Segnosaurus

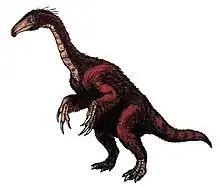
Life restoration

The (shoulder blade) of "Segnosaurus" was straight and flat at the upper end, and was fused to the coracoid bone, forming the scapulocoracoid. The coracoid was very wide, rectangular in outline and thick at the middle. The massive humerus was in length; it had an almost-cylindrical shaft and well-defined condyles for articulation with the radius and ulna of the lower arm. The deltopectoral crest, where the deltoid muscle was attached to the upper front of the humerus, was well-developed. The humerus was distinct from those of other therizinosaurs, being straight rather than sigmoid shaped and not expanded or deflected forwards at its upper end. The humerus was also not expanded at the middle, and the entepicondyle was not well-developed. The lack of these features was more similar to ornithomimosaurs and troodontids than to other therizinosaurs. The radius was also massive—about 60 percent of the humerus—with a straight shaft. The ulna was thicker than the radius and slightly longer—about 70 percent of the humerus—and slightly twisted along its middle axis. The hand was tridactyl (three-fingered). The of the fingers were flattened from top to bottom and the articular depressions on their sides were not very developed. The first phalanx of the first finger was long and thin while the first and second phalanxes of the second finger were short. The ungual of the third finger was somewhat longer than the second phalanx and quite flat from top to bottom, which may have been a unique feature of "Segnosaurus". This ungual was sharpy curved, very pointed, and compressed from side to side. The lower tubercle, where the flexor tendons attached to the ungual, was thick and robust.